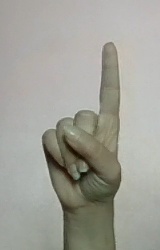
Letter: bb